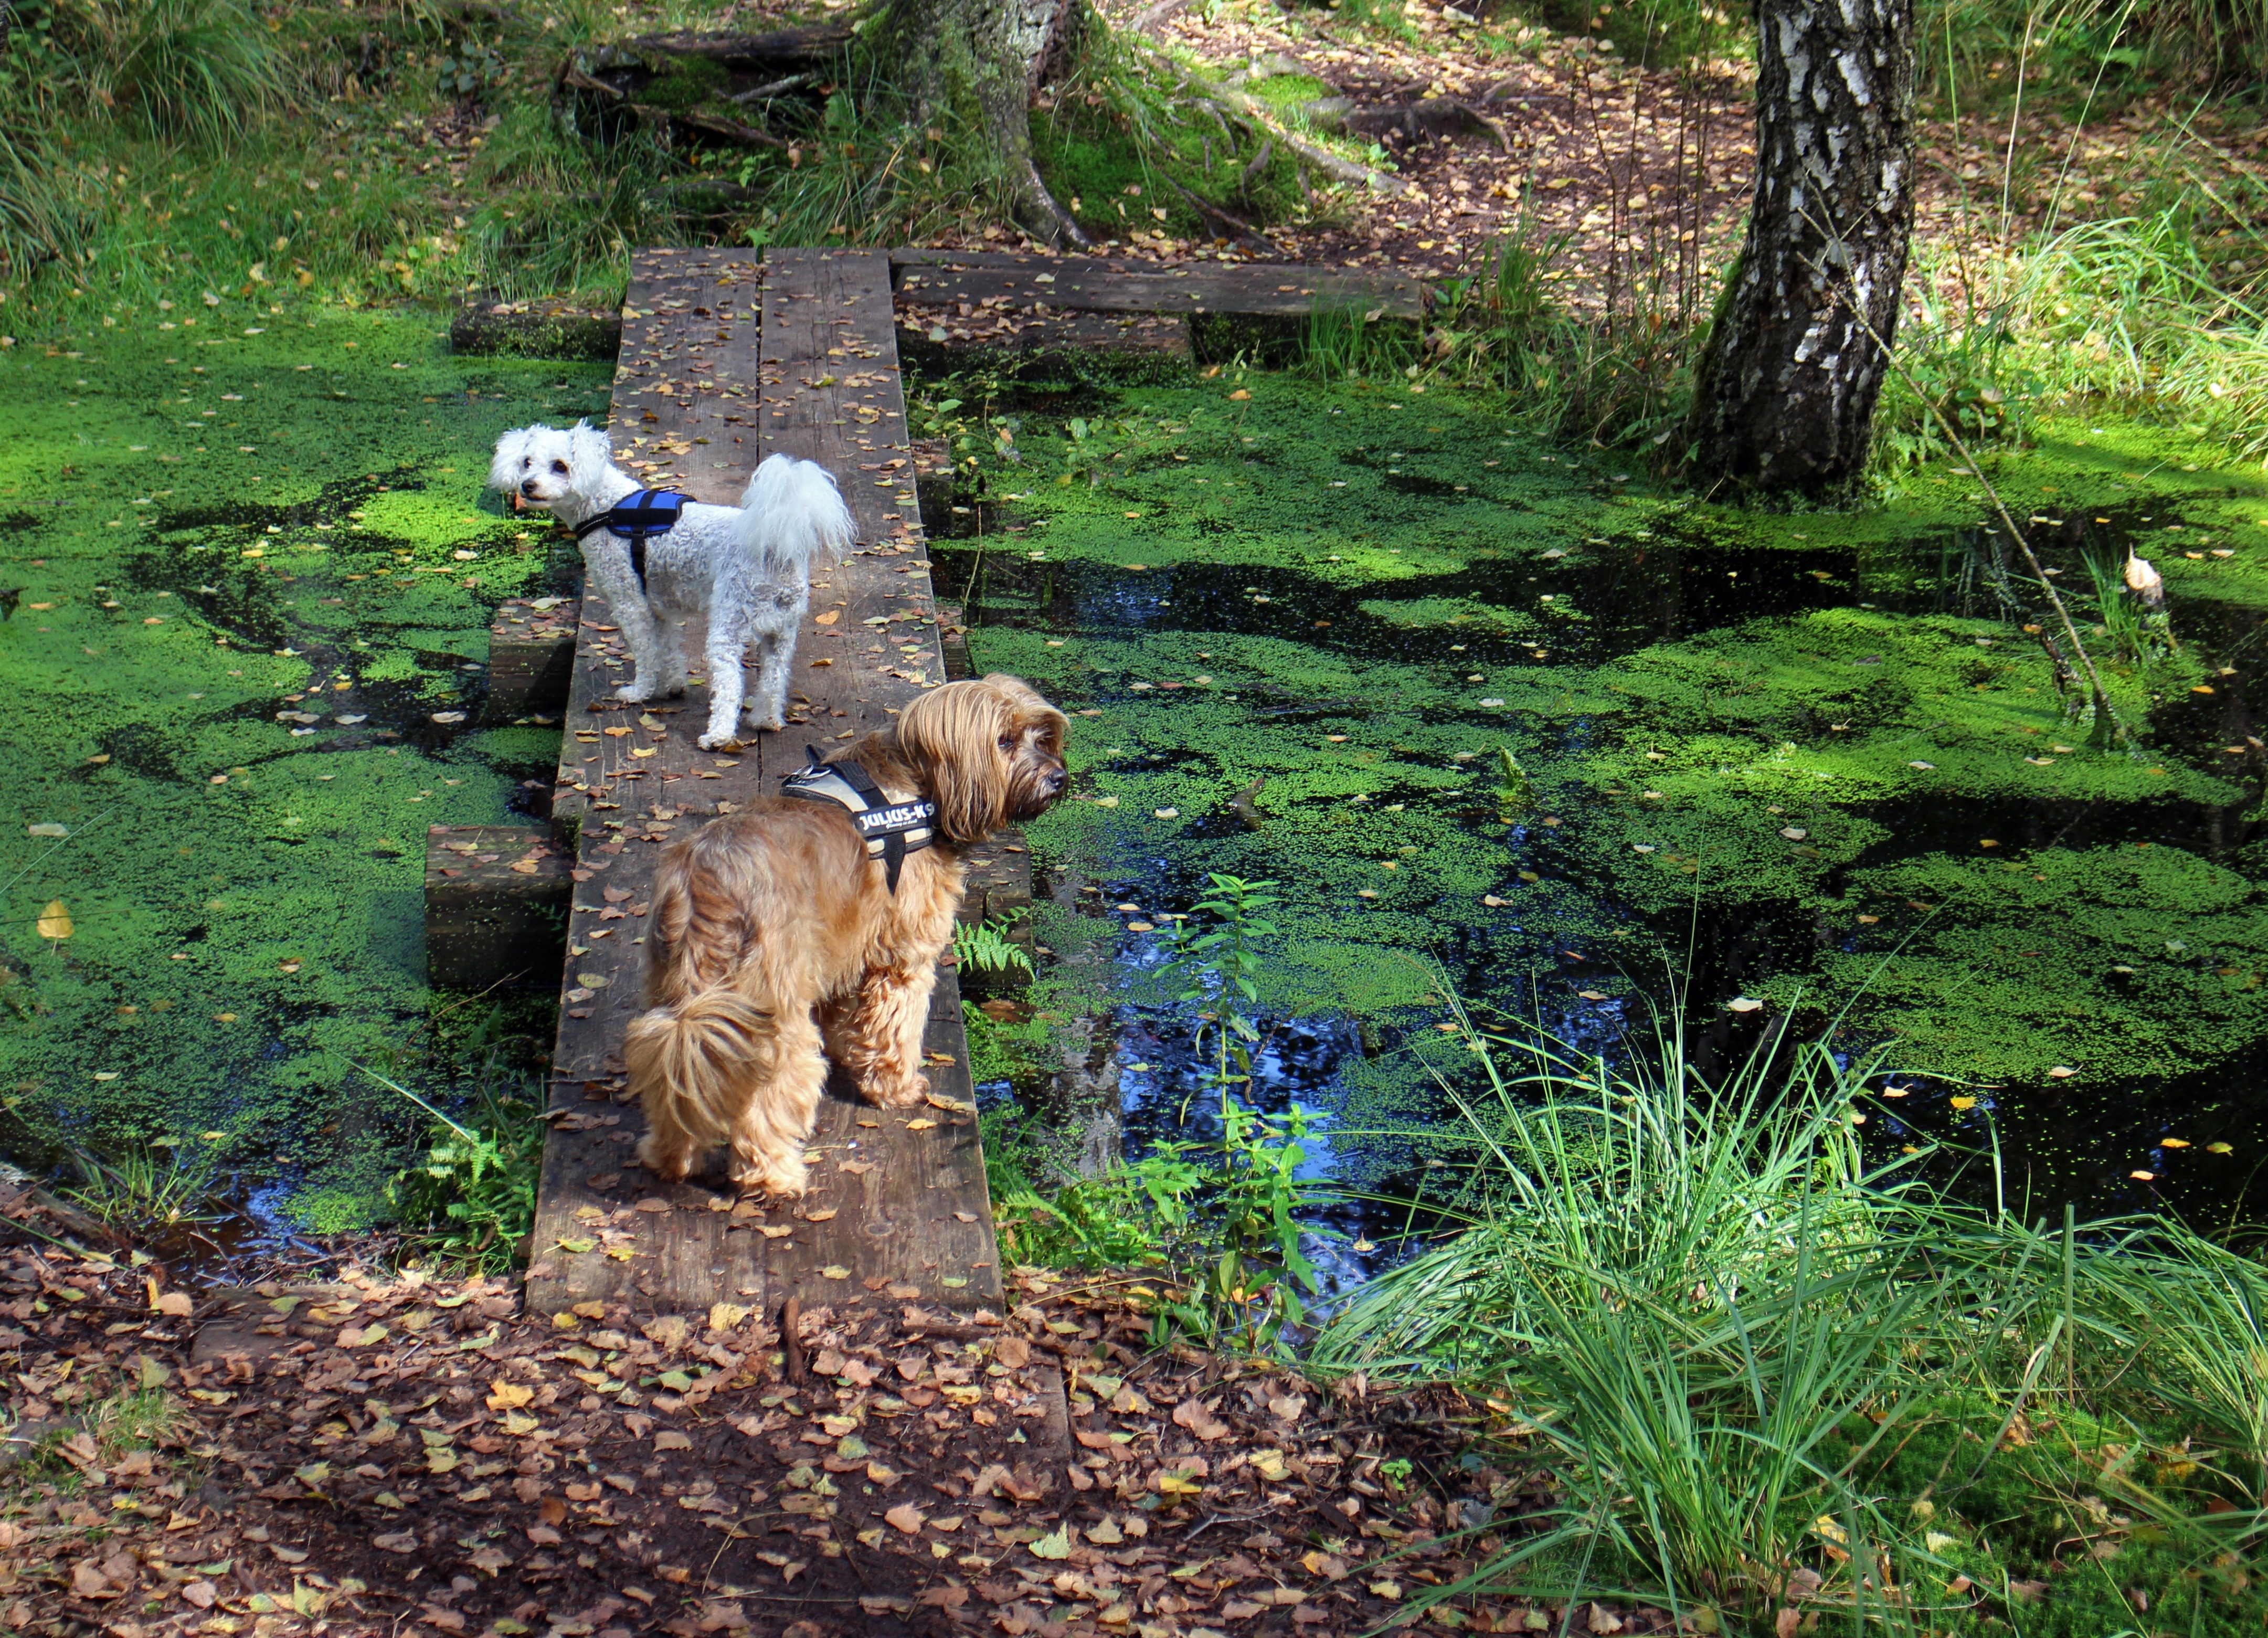
tree, water, nature, forest, swamp, wilderness, boardwalk, trail, lake, dog, wildlife, web, transition, moor, animals, woodland, away, rural area, wooden bridge, nature reserve, wooden boards, swampy